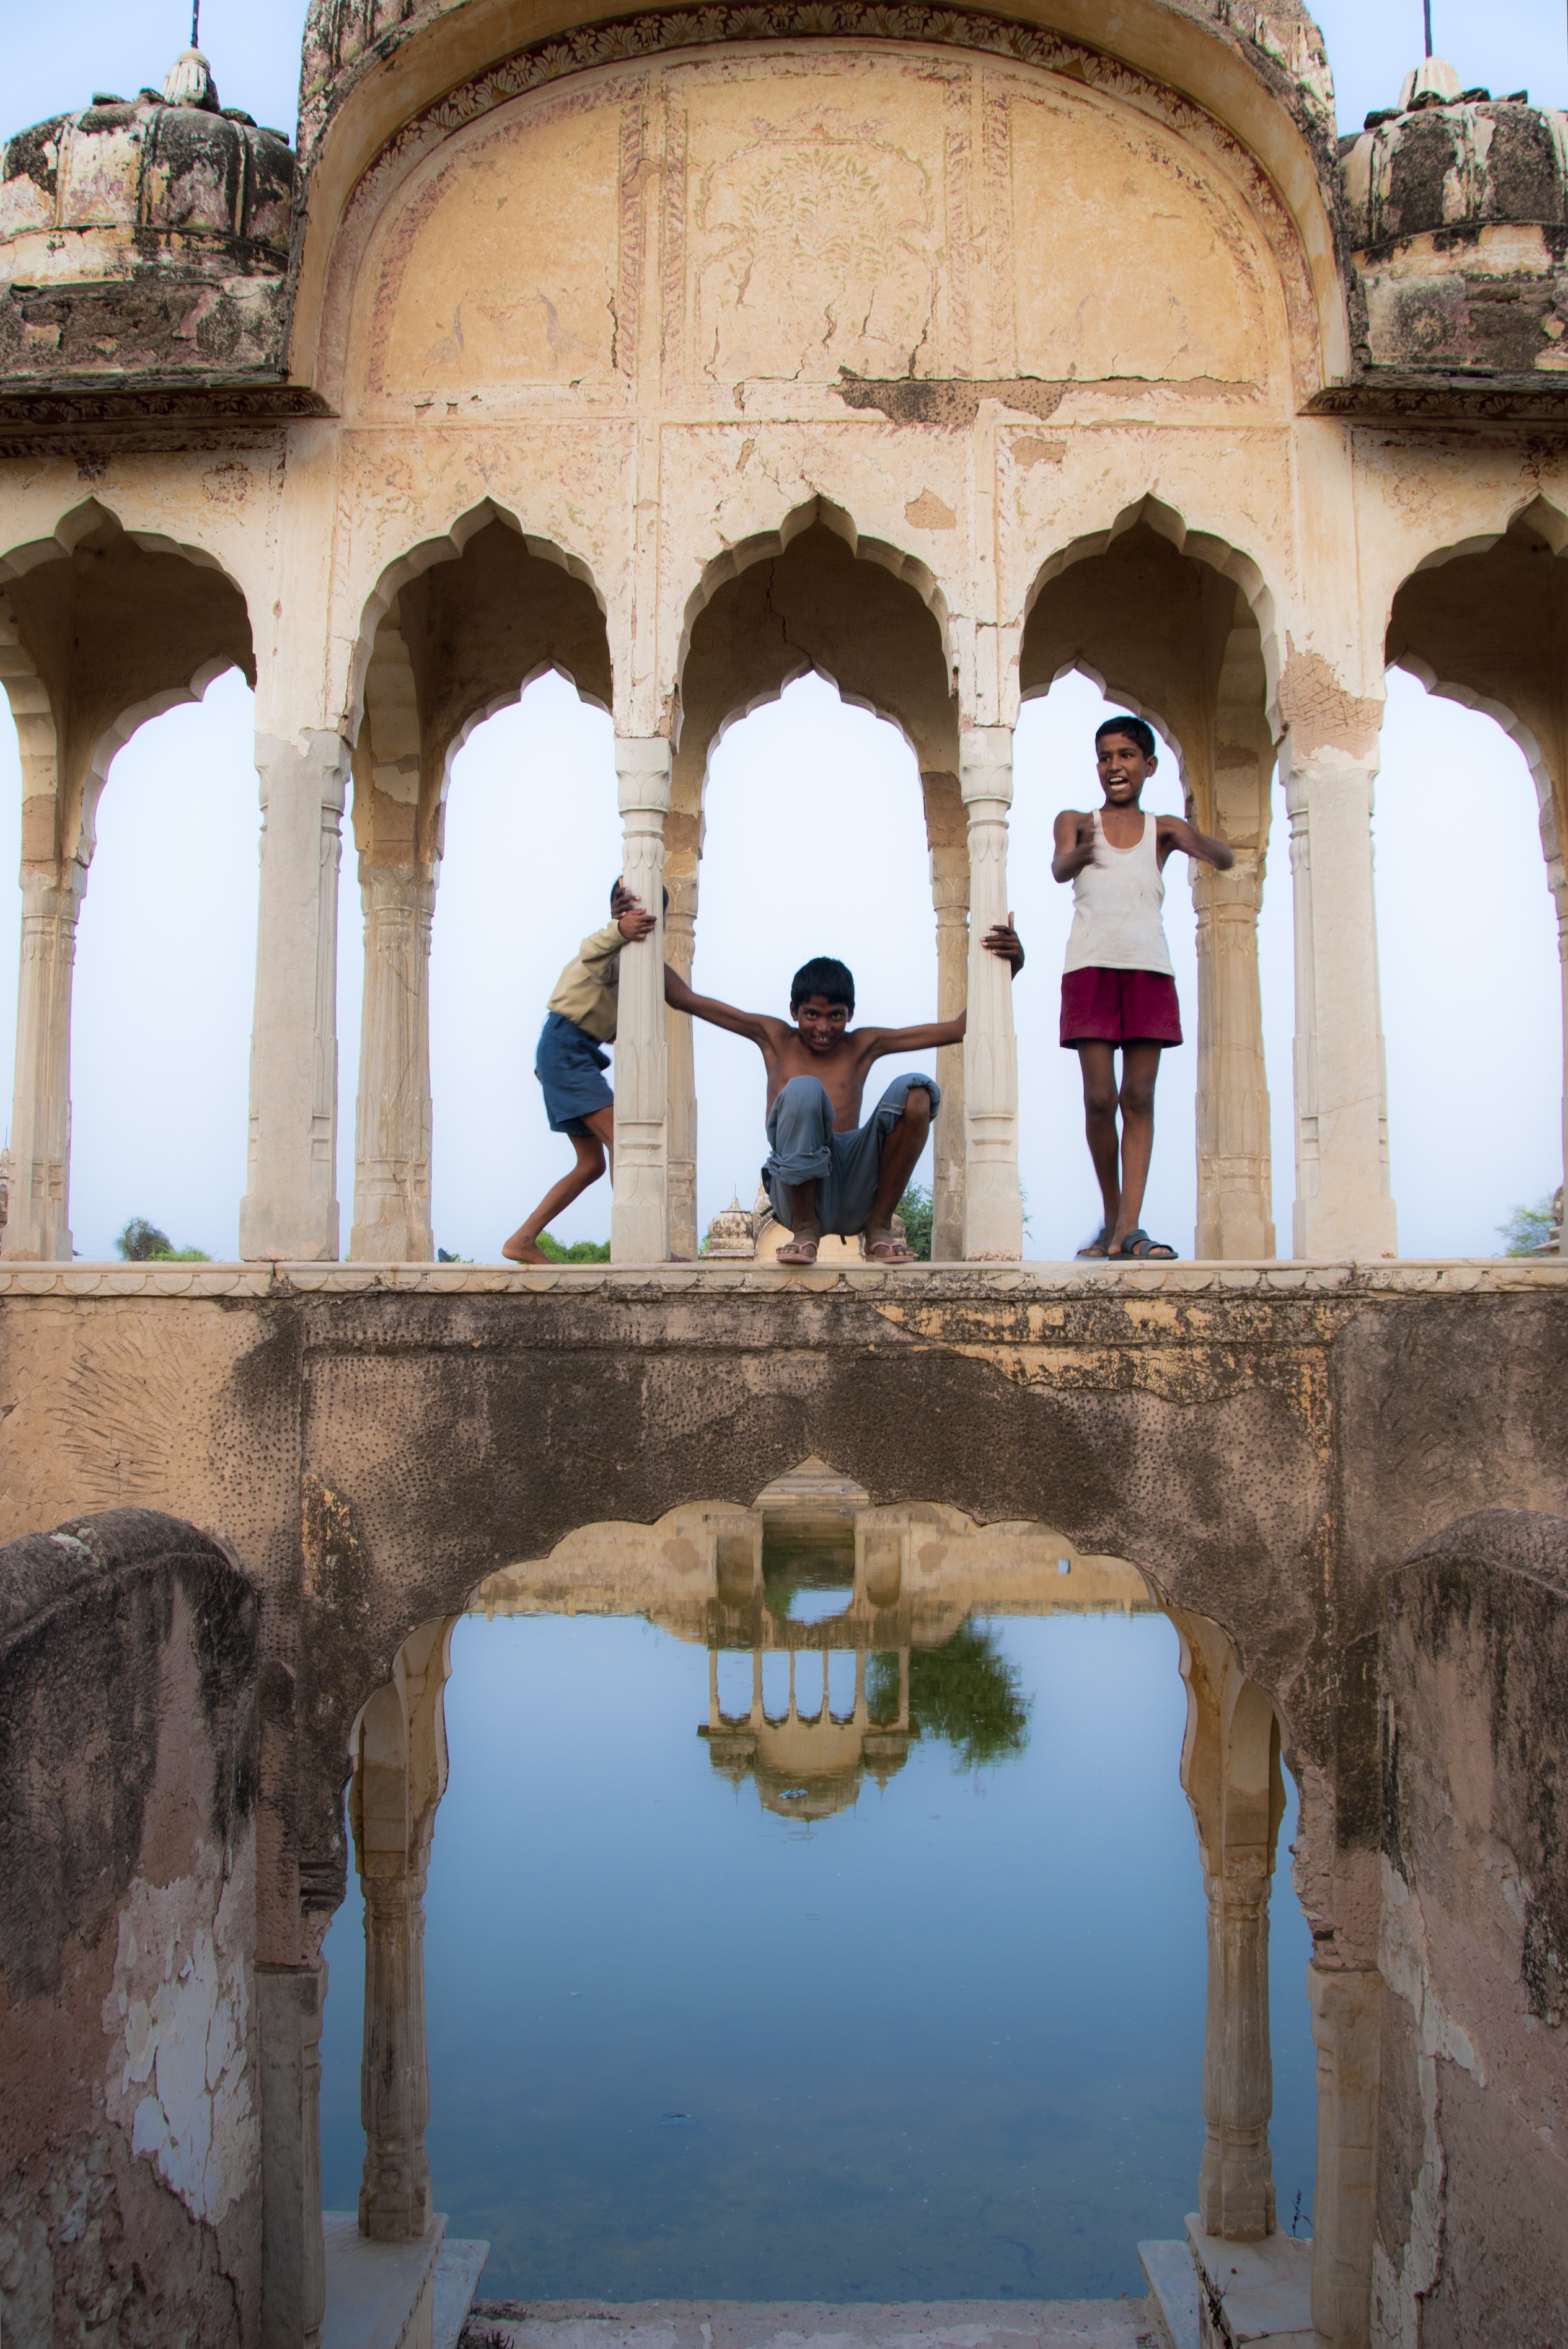
vacation, travel, arch, asia, playing, tourism, outdoors, art, children, temple, ruins, monastery, india, remains, rajasthan, ancient rome, ancient history, thermae